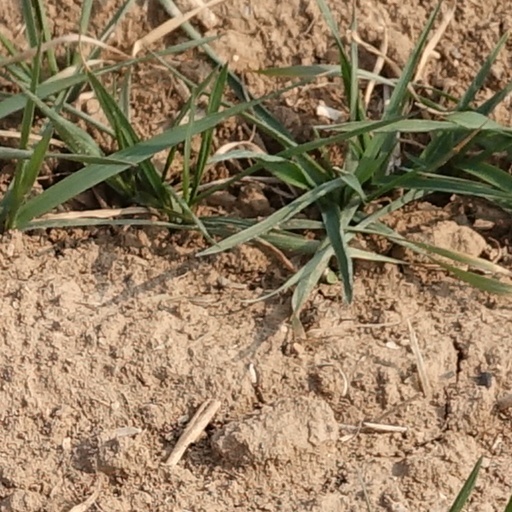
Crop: wheat